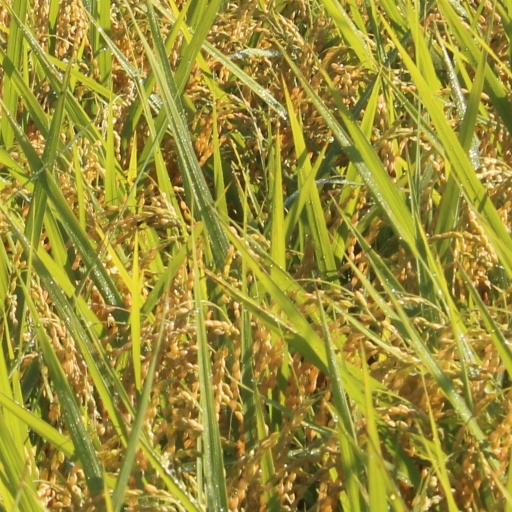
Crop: rice